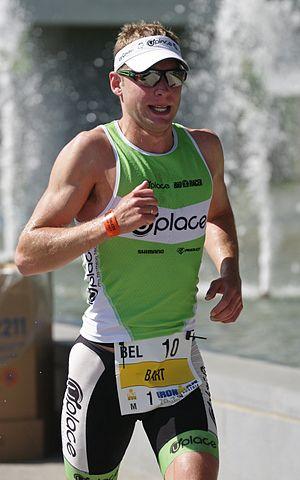
Bart Aernouts est un triathlète professionnel belge, vainqueur des championnats du monde de duathlon en 2010, il remporte l'Ironman France en 2014.